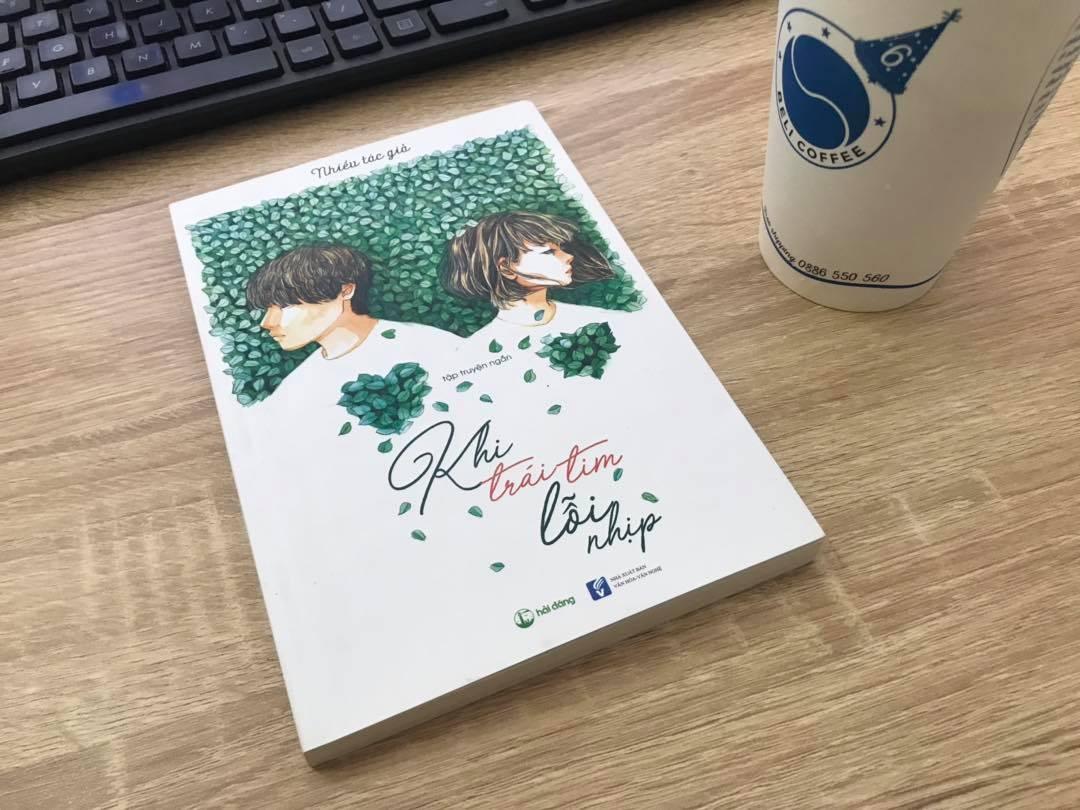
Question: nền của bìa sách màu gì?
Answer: màu trắng